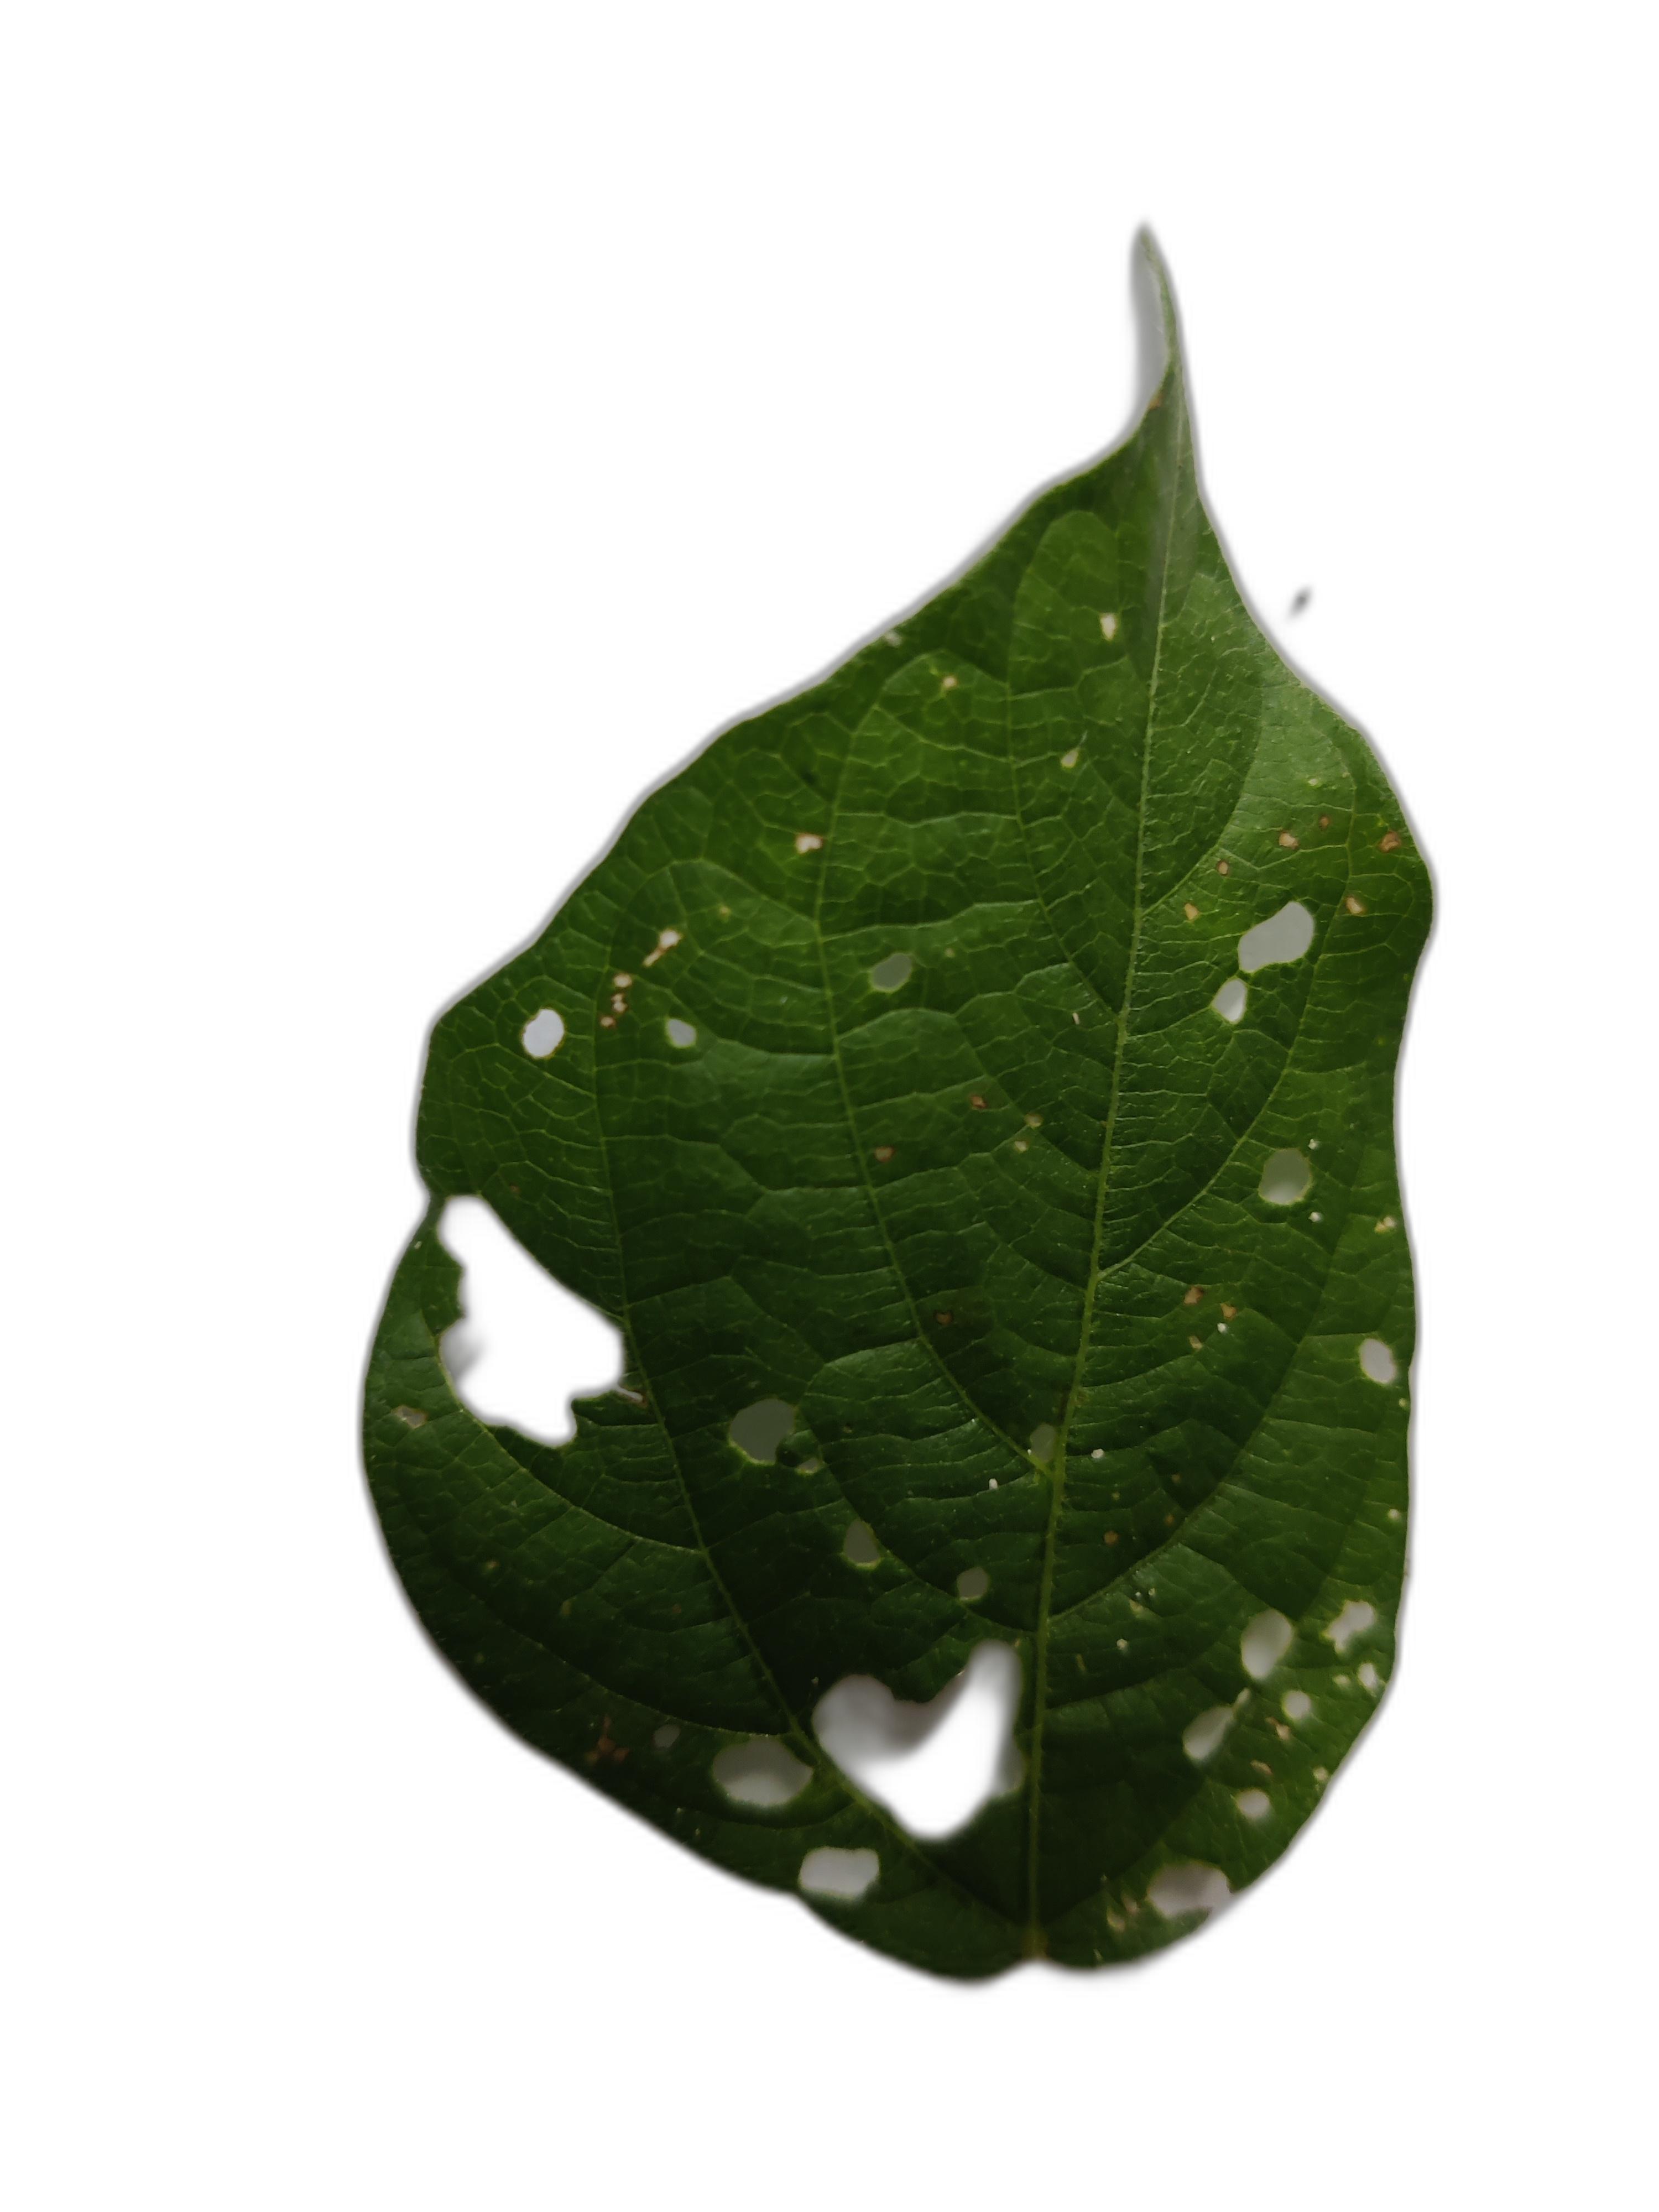
Label: Cercospora leaf spot